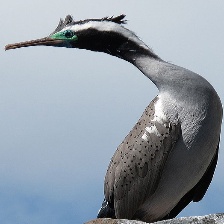
Species: AUCKLAND SHAQ
Scientific name: LEUCOCARBO COLENSOI